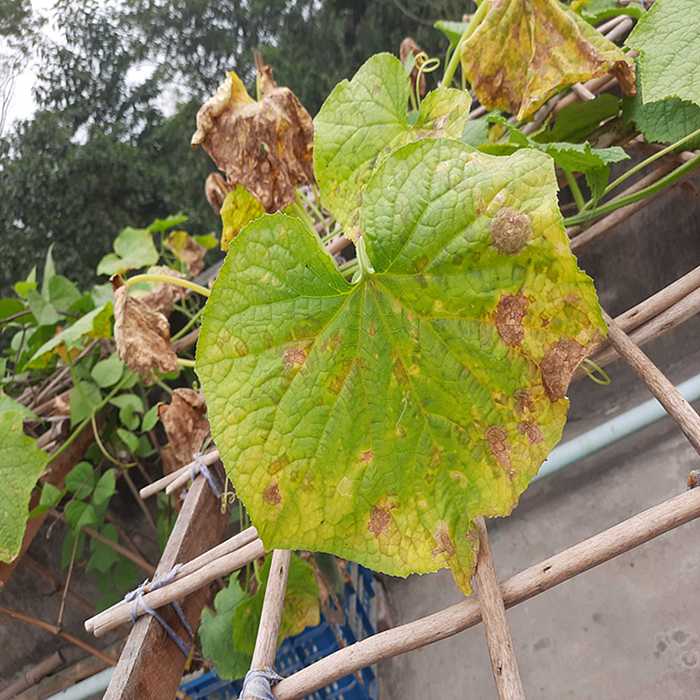
Plant: Cucumber
Label: Anthracnose lesions